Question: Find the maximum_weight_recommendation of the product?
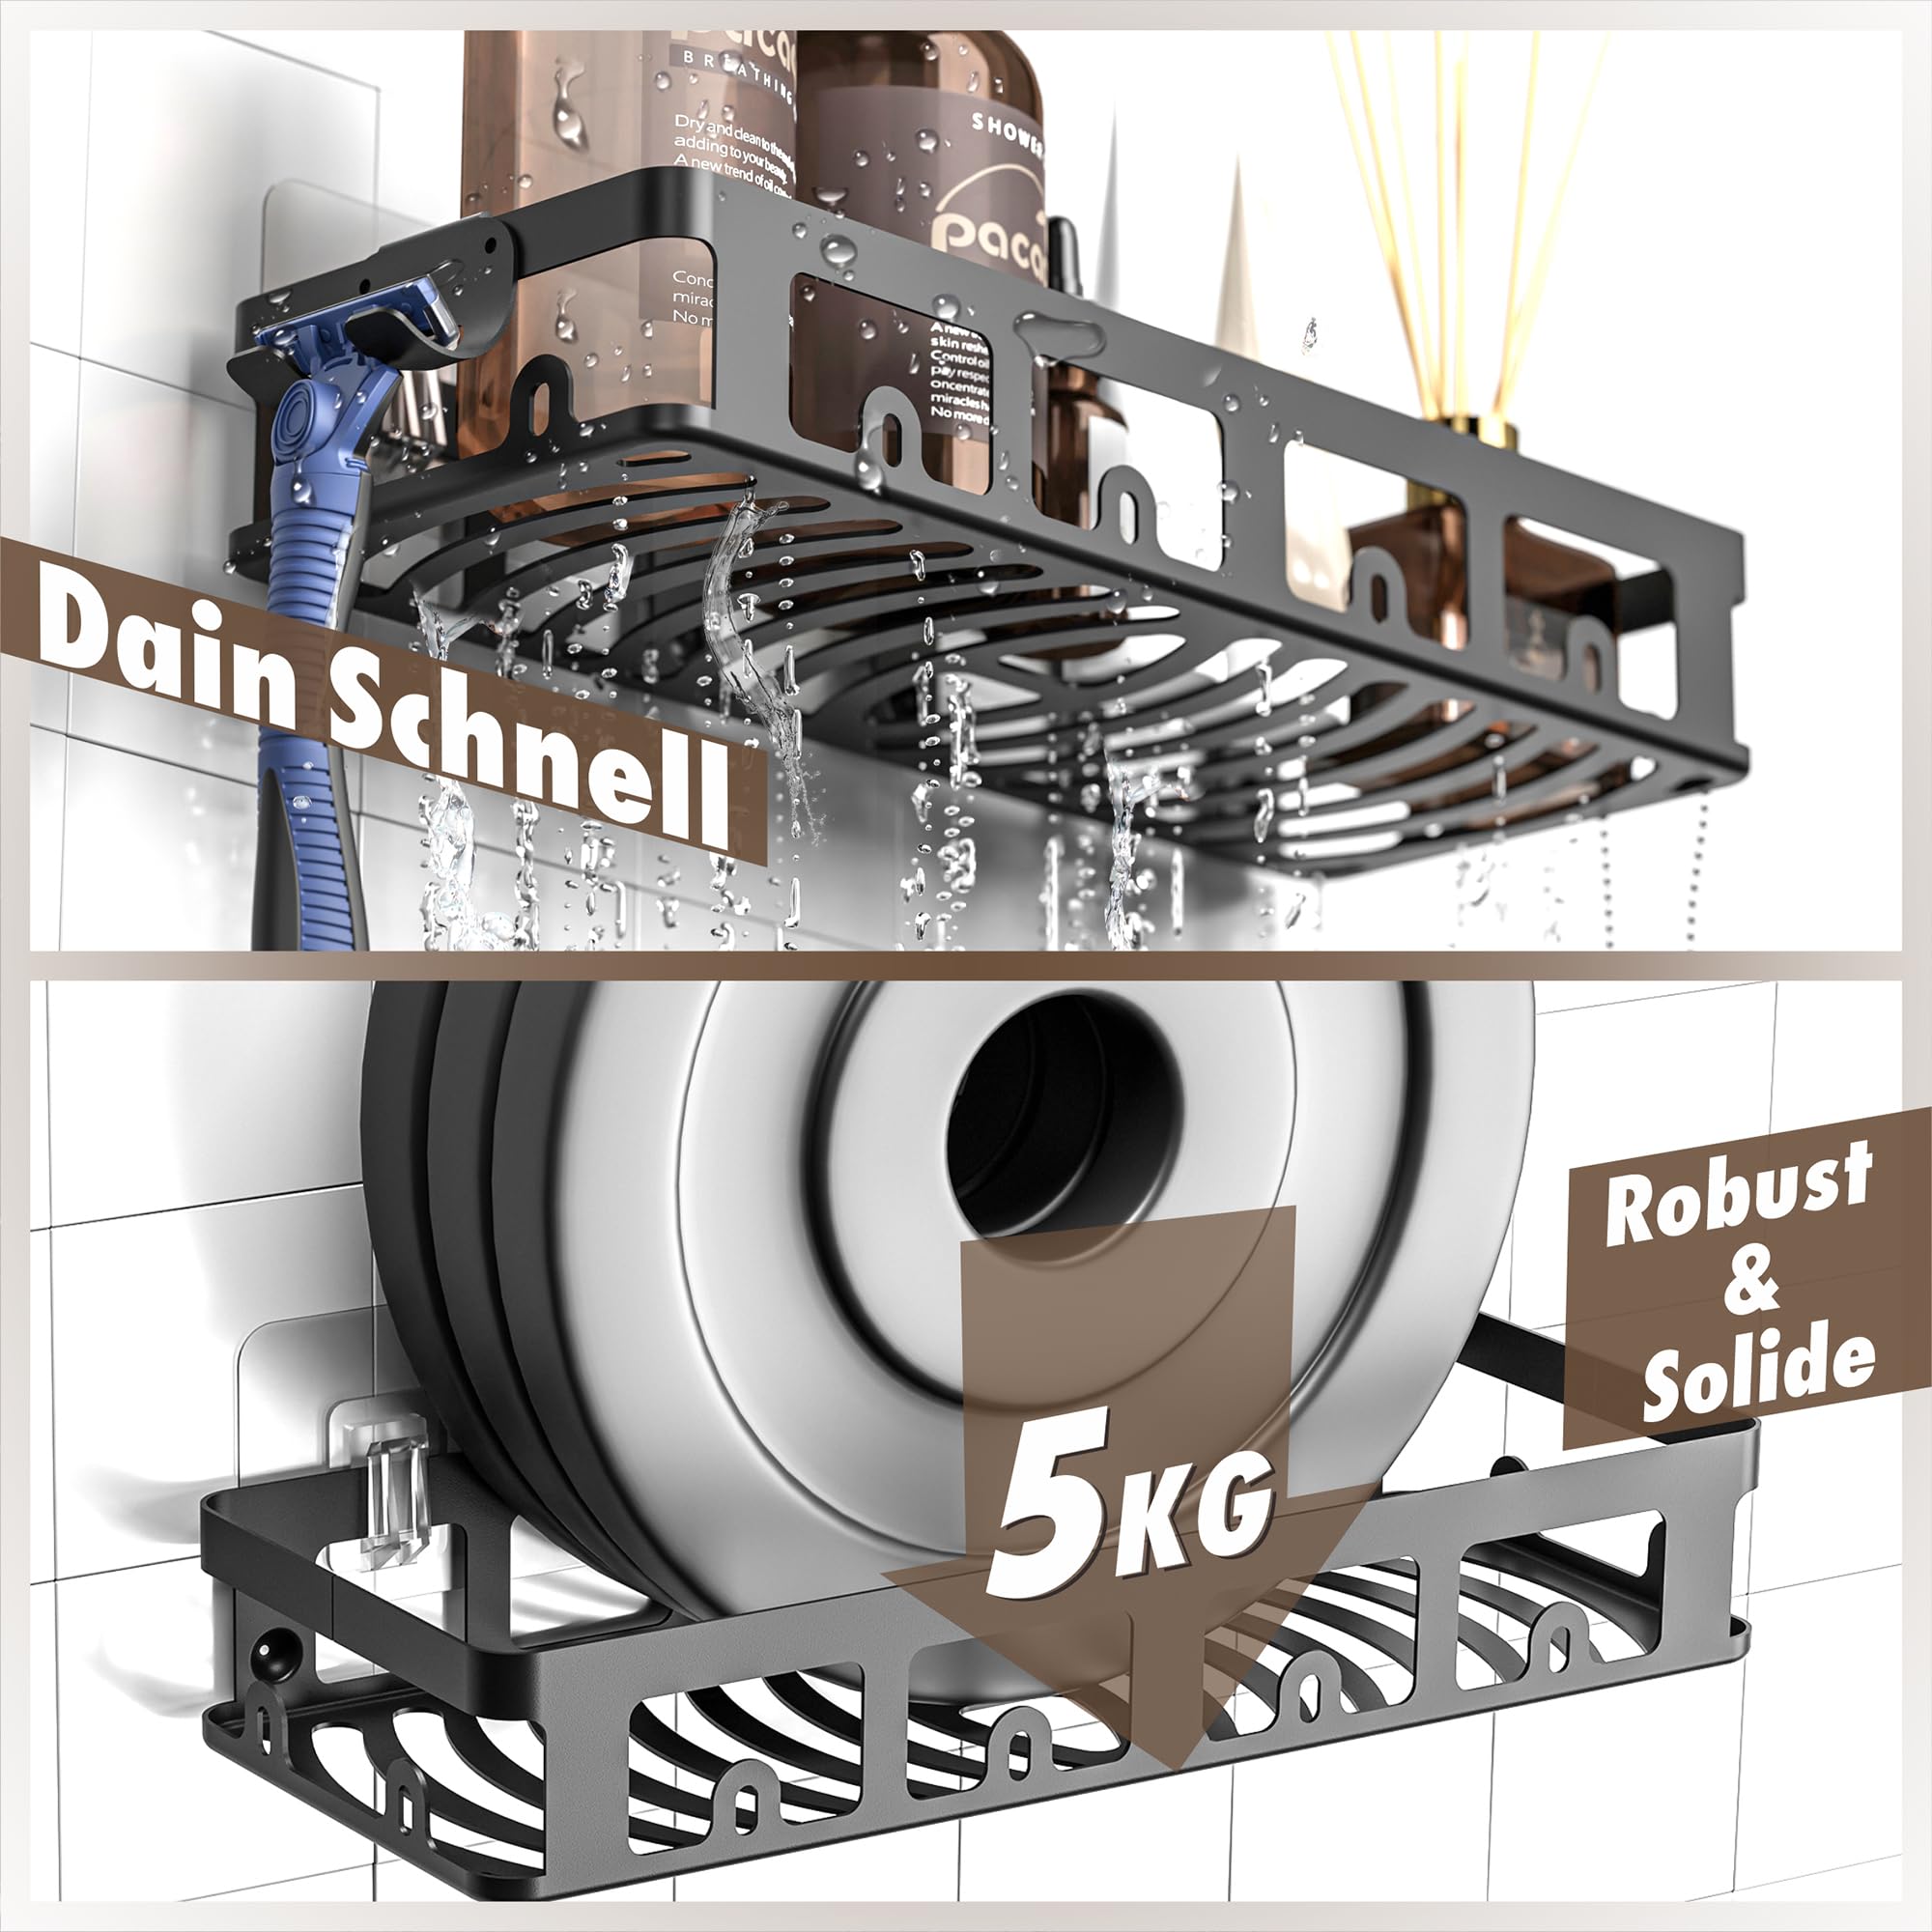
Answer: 5.0 kilogram